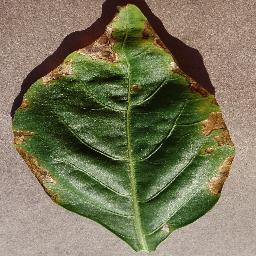
Label: Pepper,_bell___Bacterial_spot